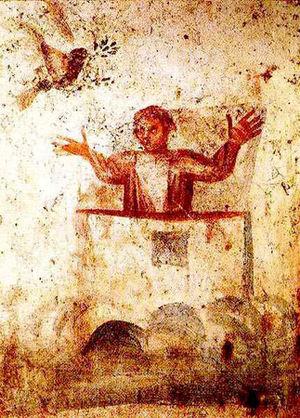
Un orant, ou priant, désigne, dans l'art religieux, un personnage représenté dans une attitude de prière, souvent agenouillé, les bras levés ou écartés, parfois devant un prie-Dieu. La réalisation est fréquemment une statue en ronde-bosse ou une sculpture en haut-relief qui met en scène un défunt ou des épisodes bibliques.